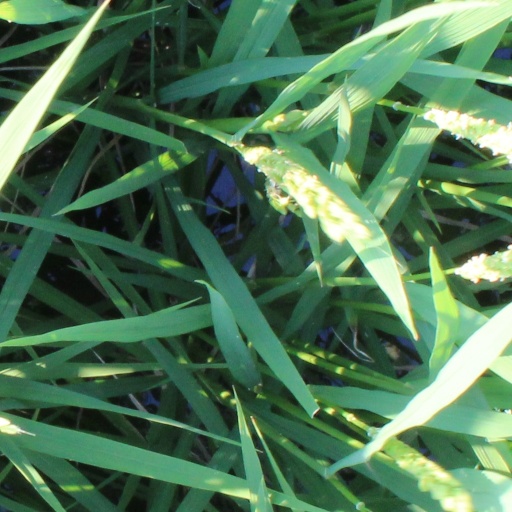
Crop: rice